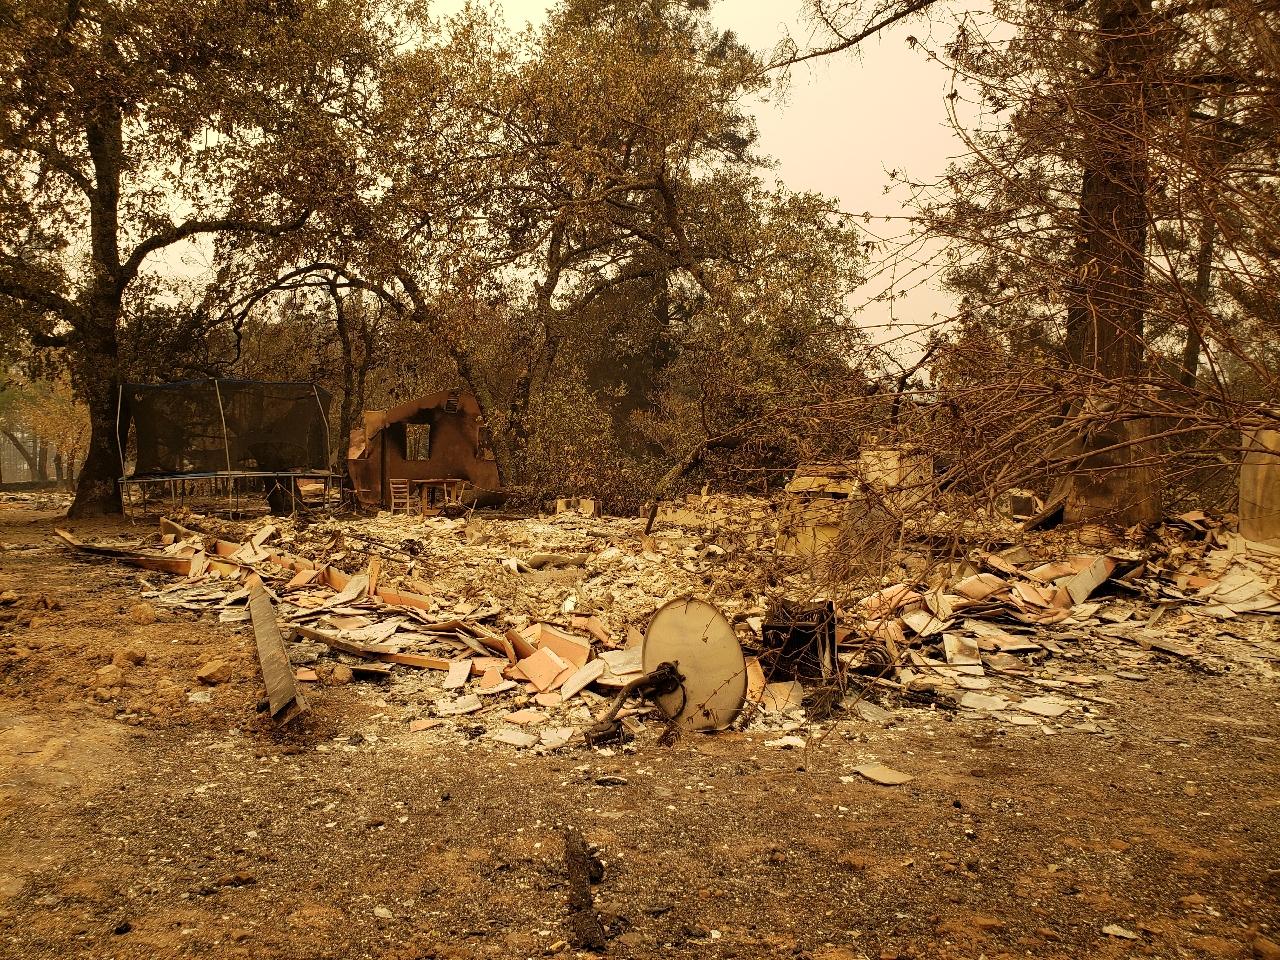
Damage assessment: destroyed